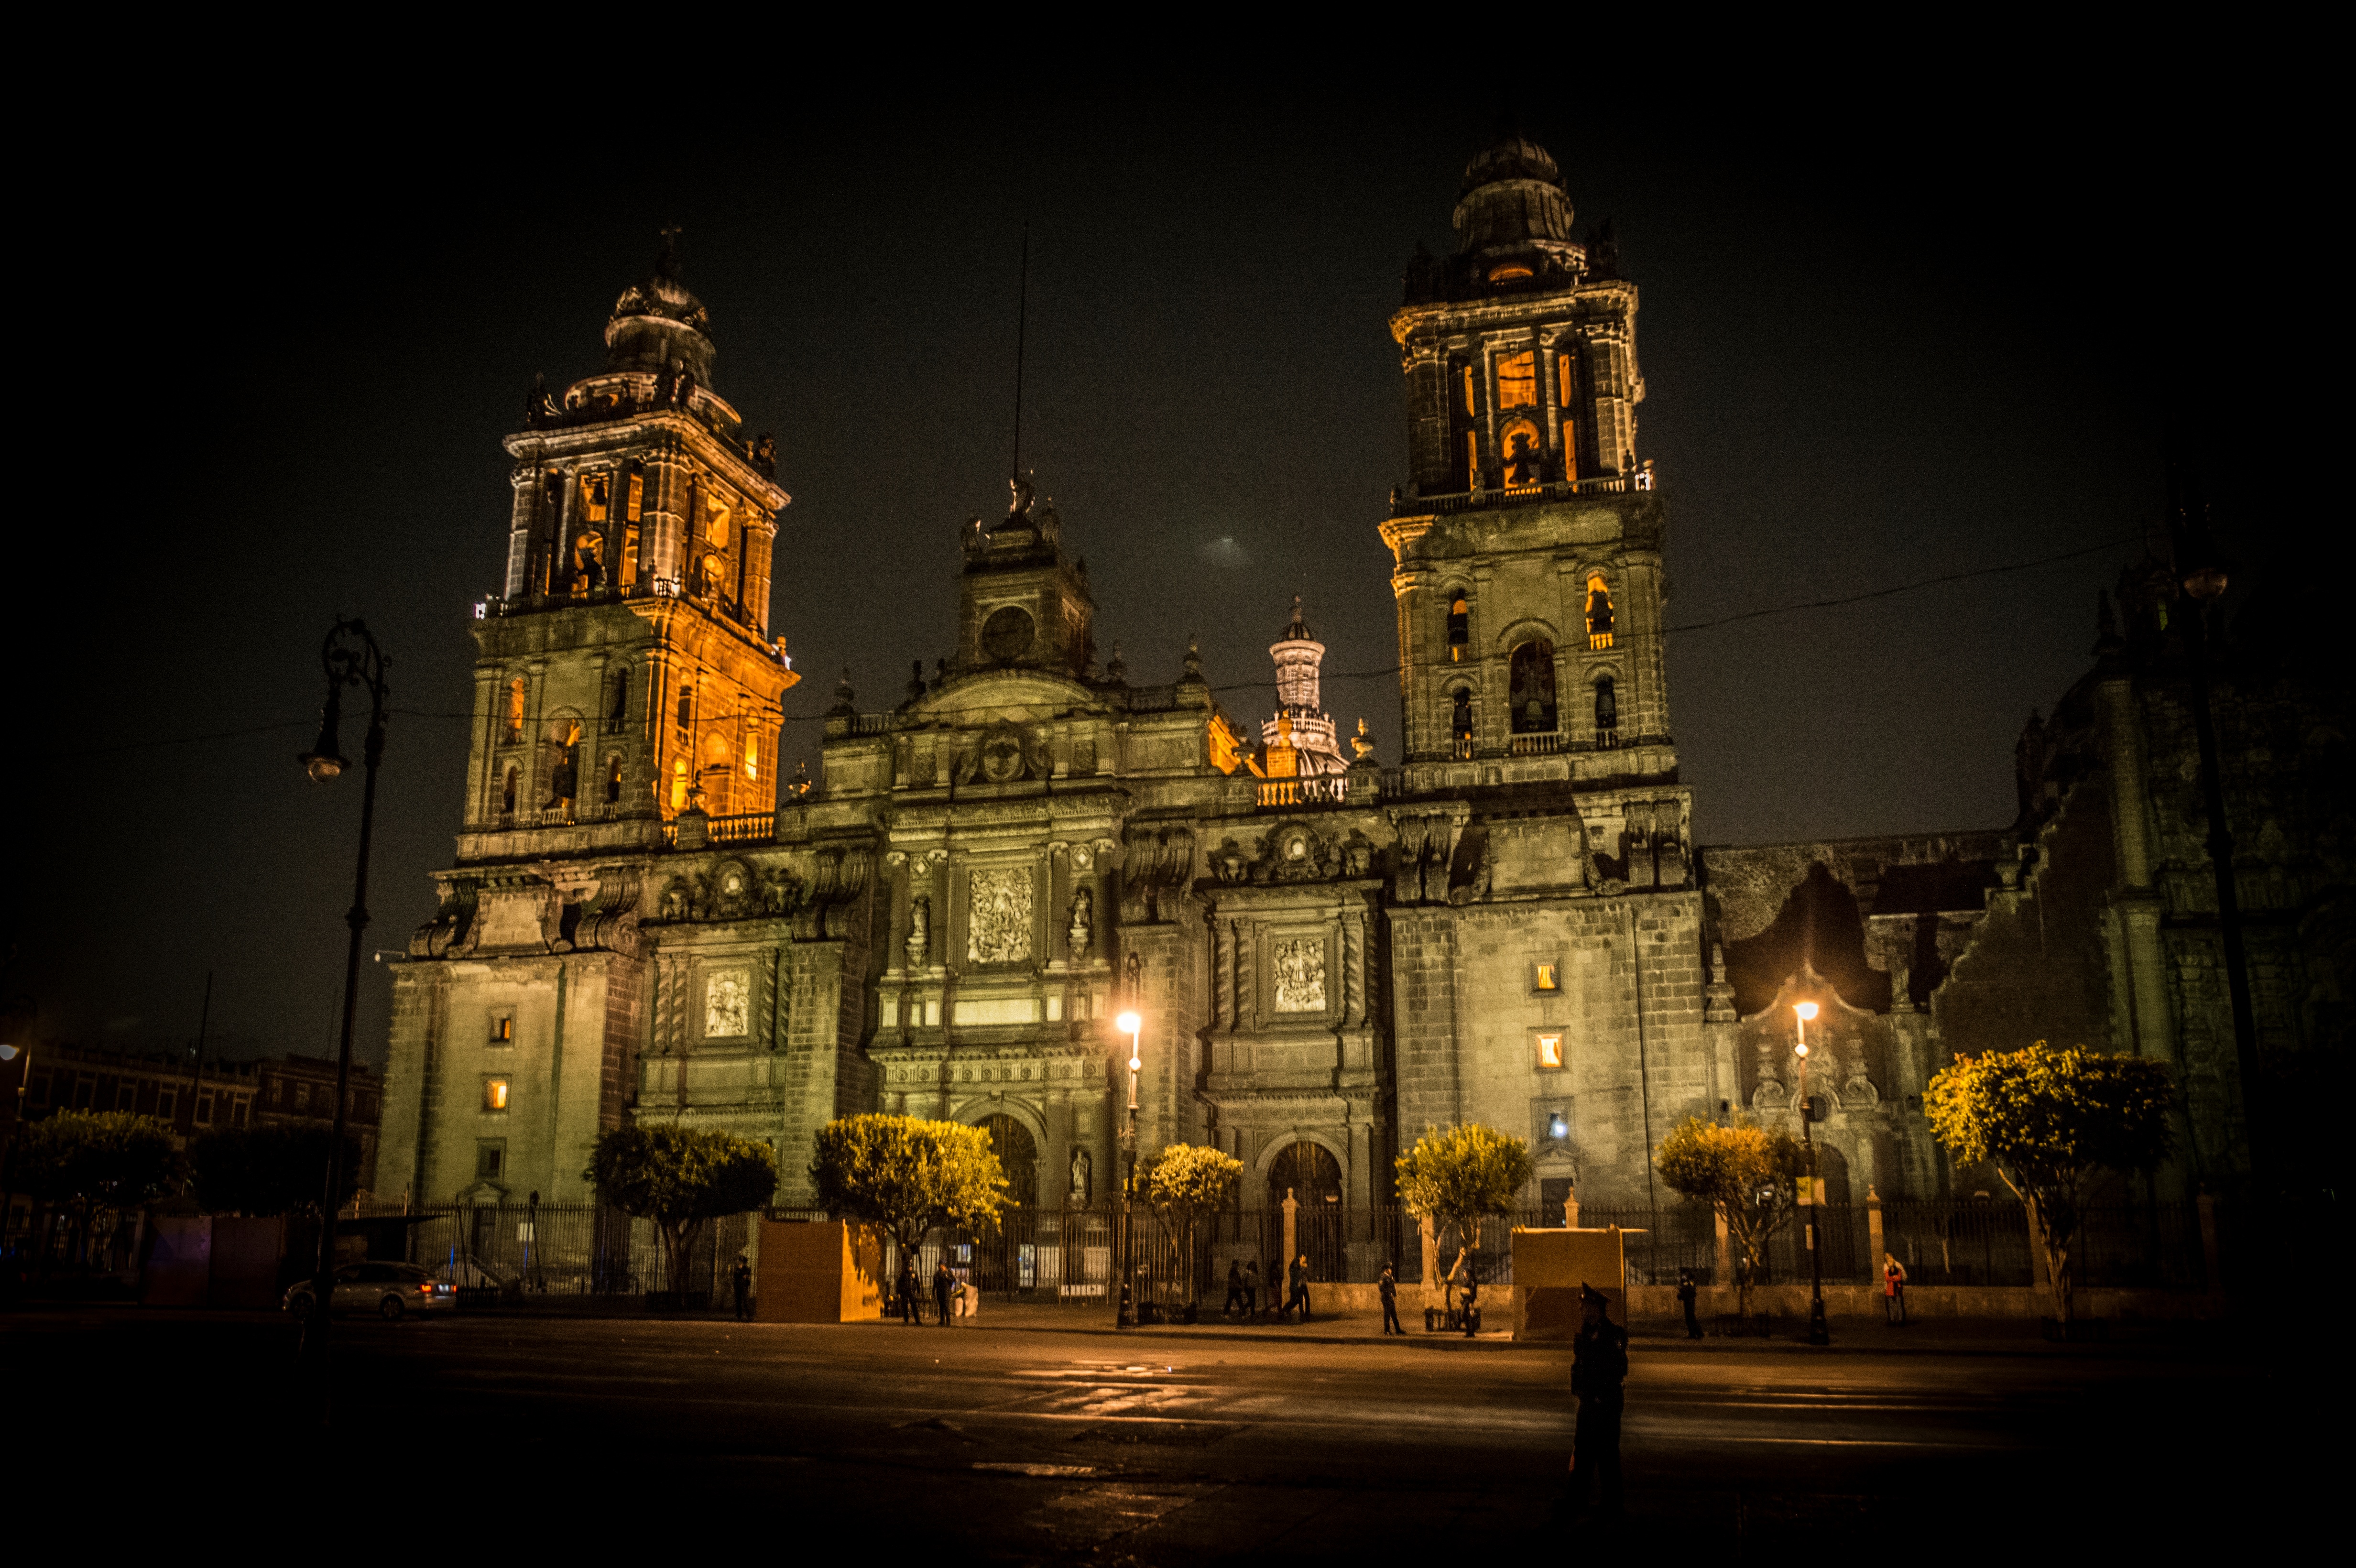
light, night, city, cityscape, dusk, evening, landmark, darkness, cathedral, place of worship, metropolis, human settlement